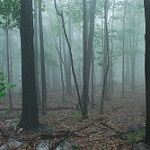
Label: forest